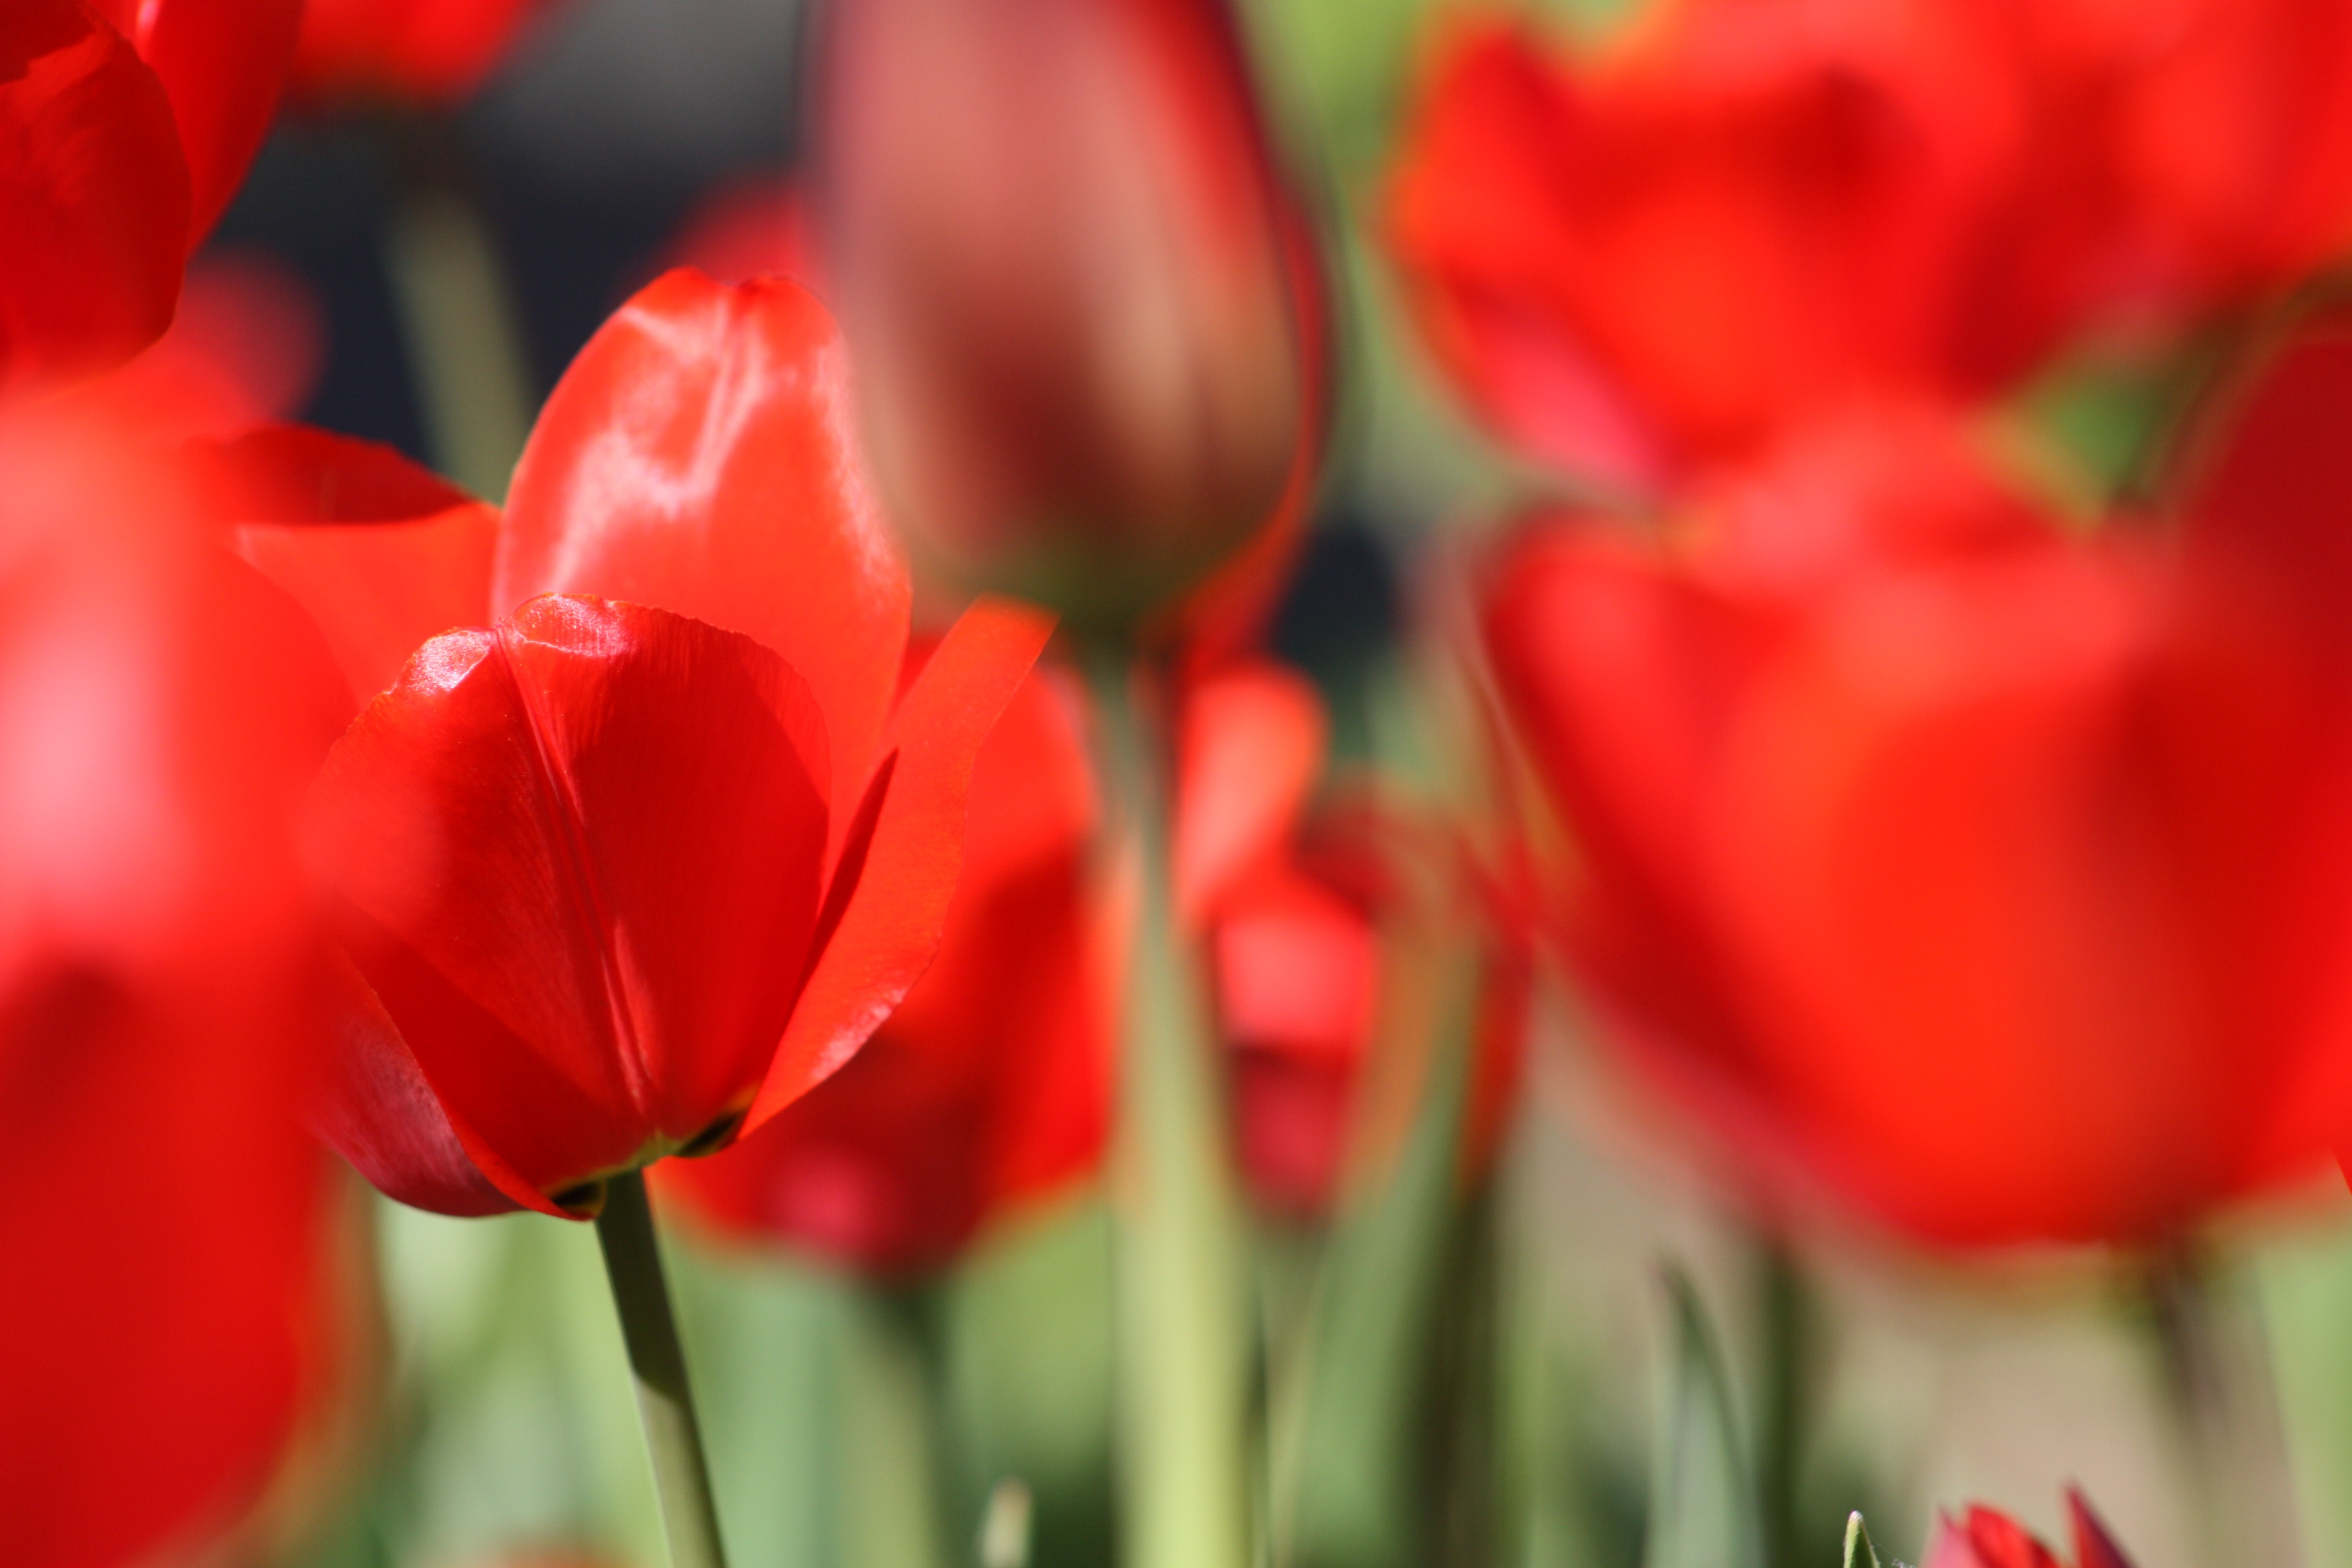
nature, plant, flower, petal, summer, tulip, spring, red, flowers, lovely, bright, beauty, tulips, garden flower, flowering plant, lily family, plant stem, land plant